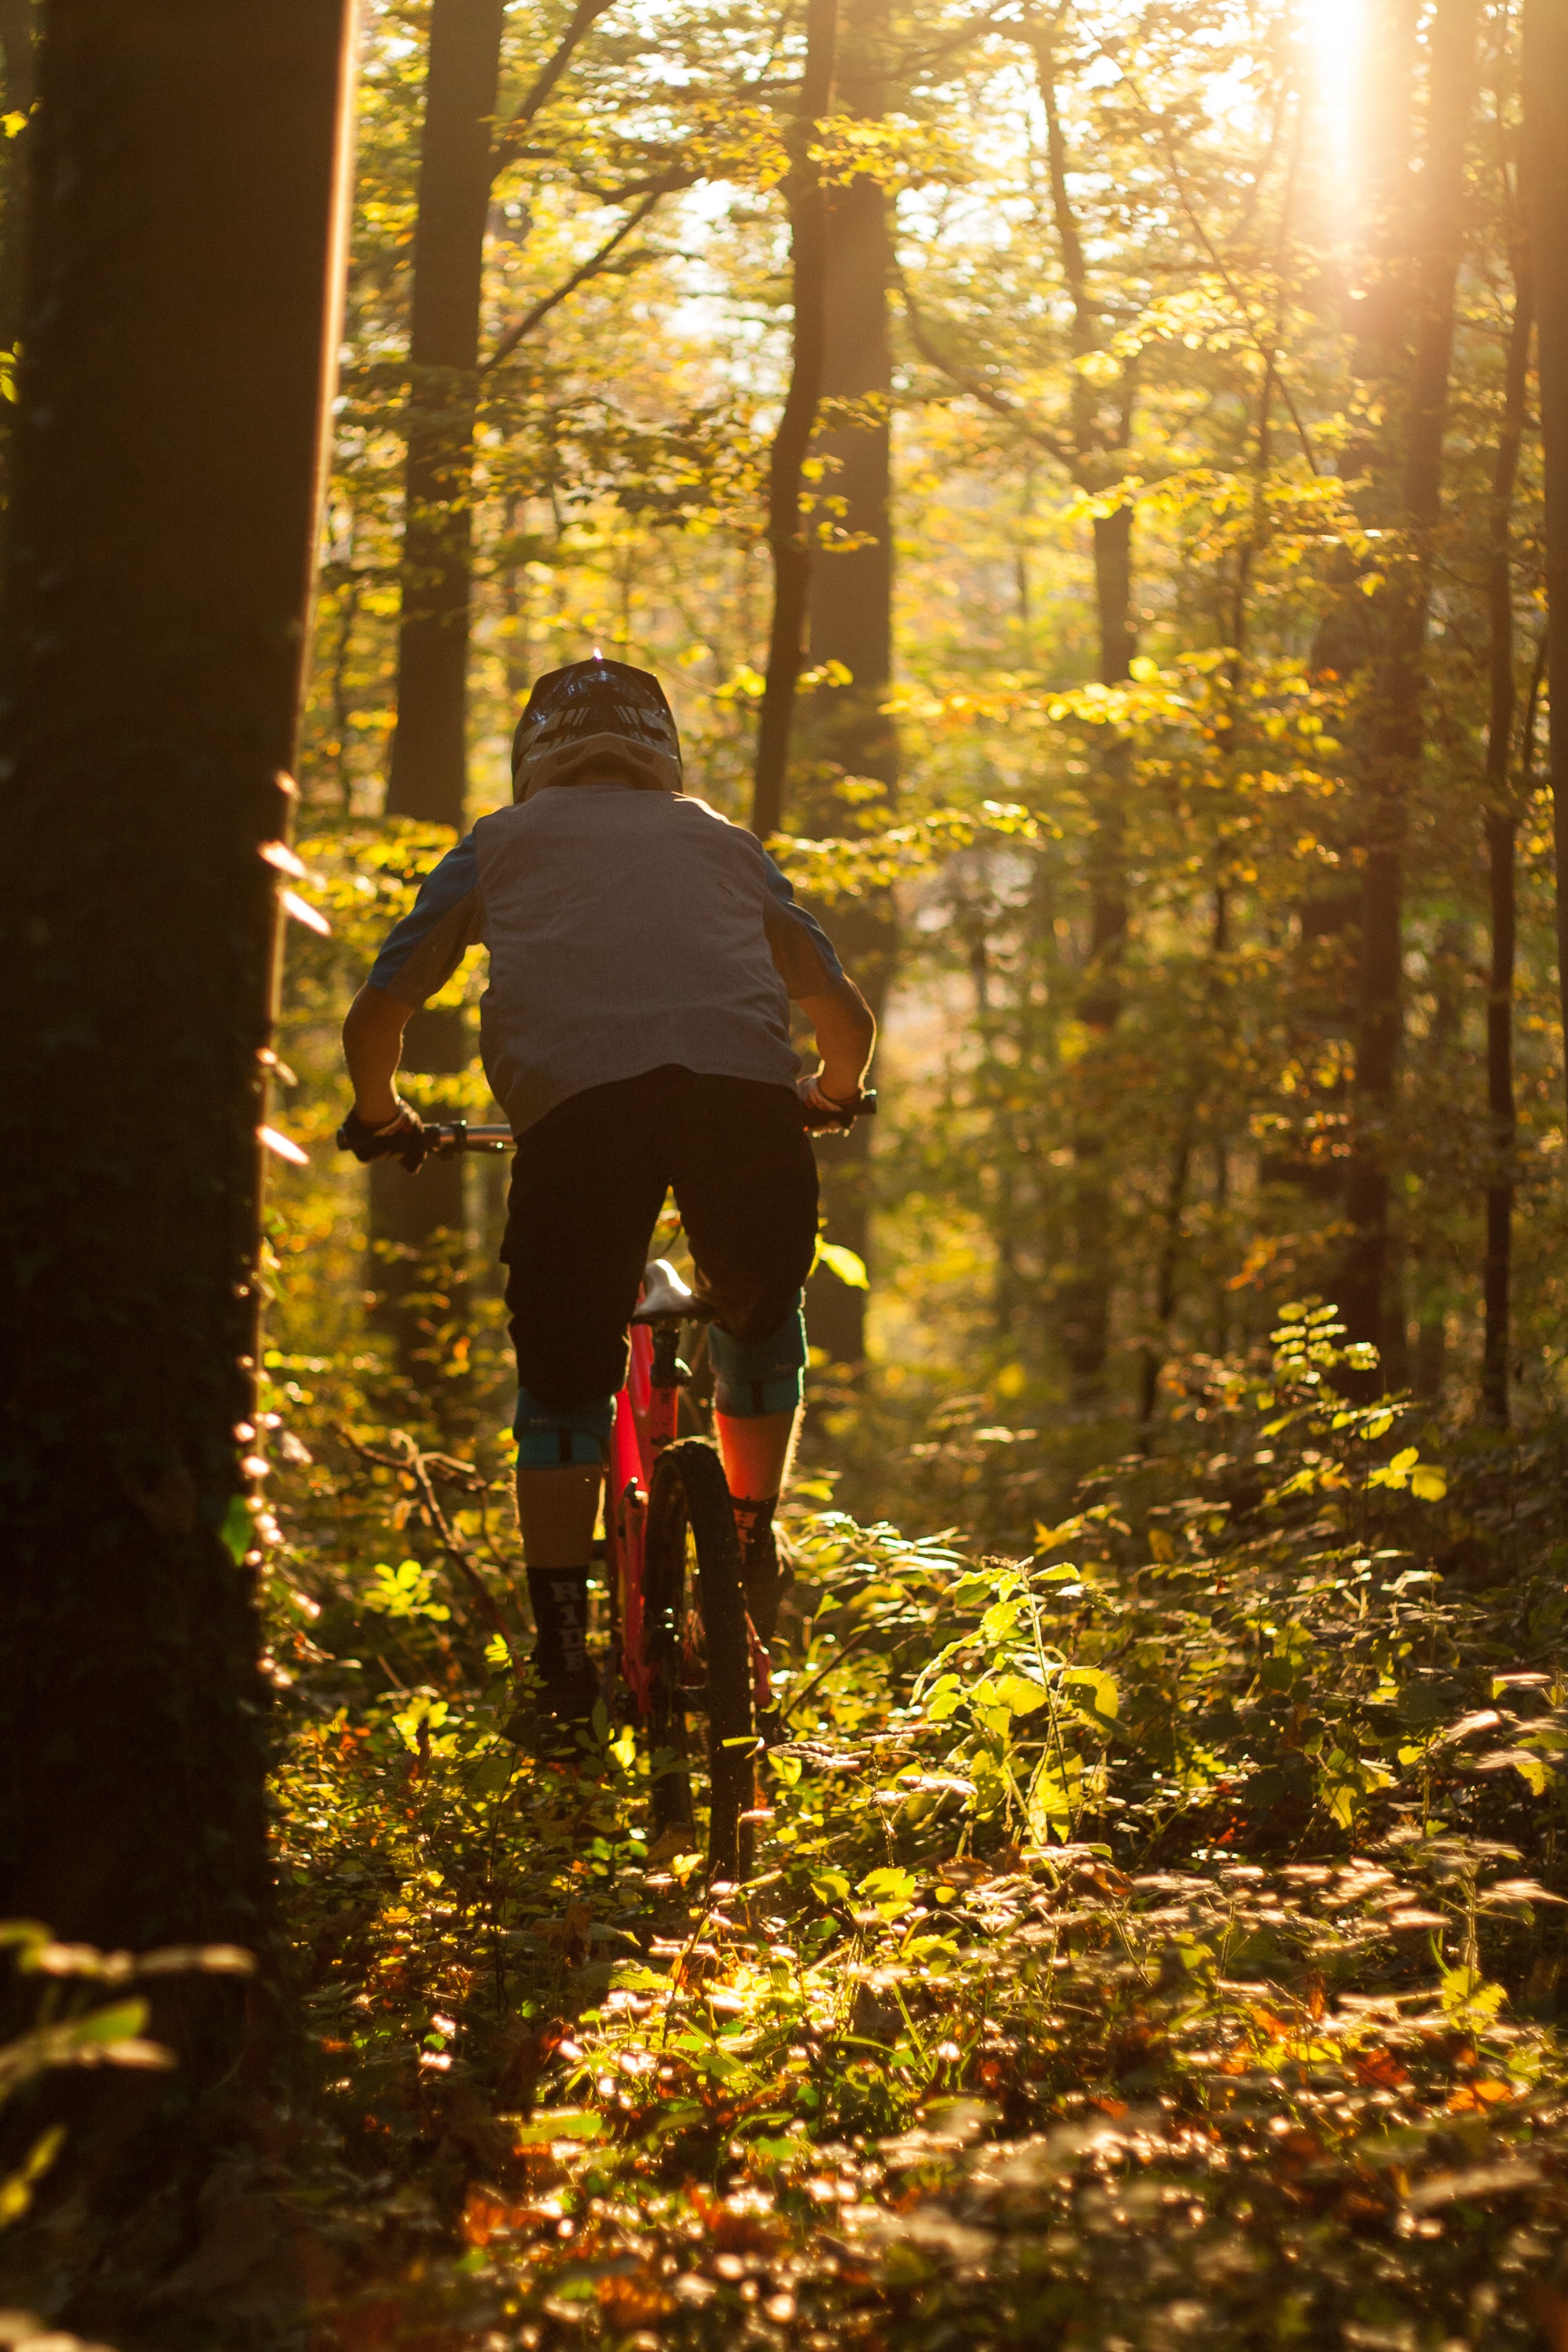
tree, forest, light, sunlight, morning, leaf, flower, evening, autumn, season, woodland, woody plant